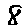
Label: 8